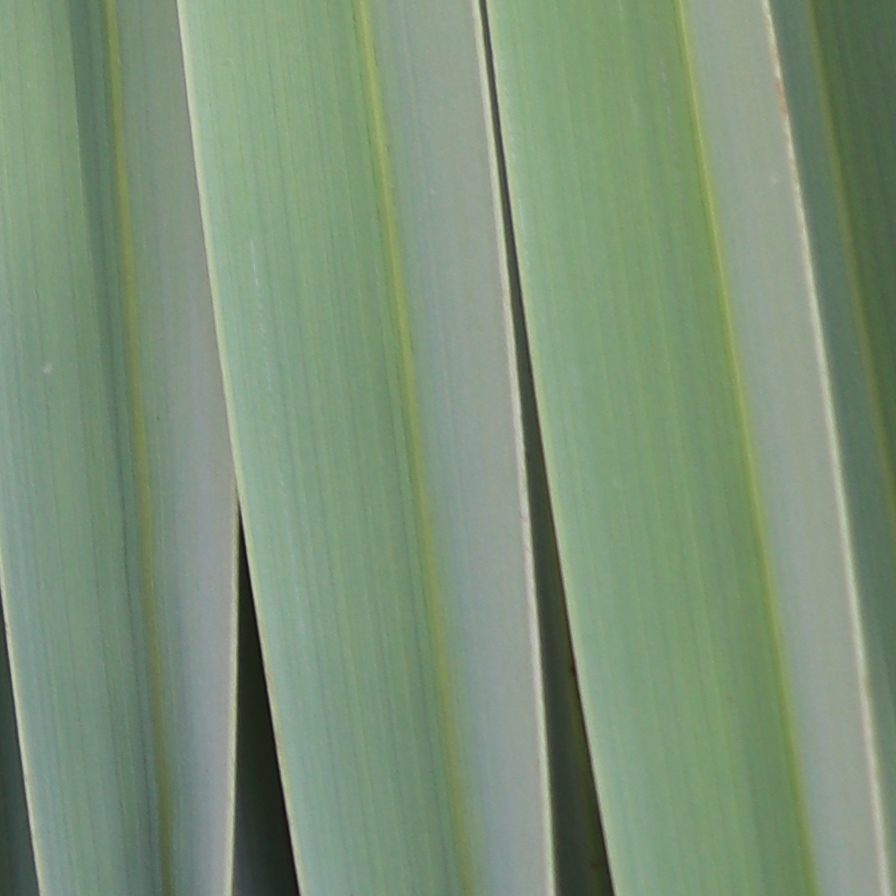
Label: Healthy